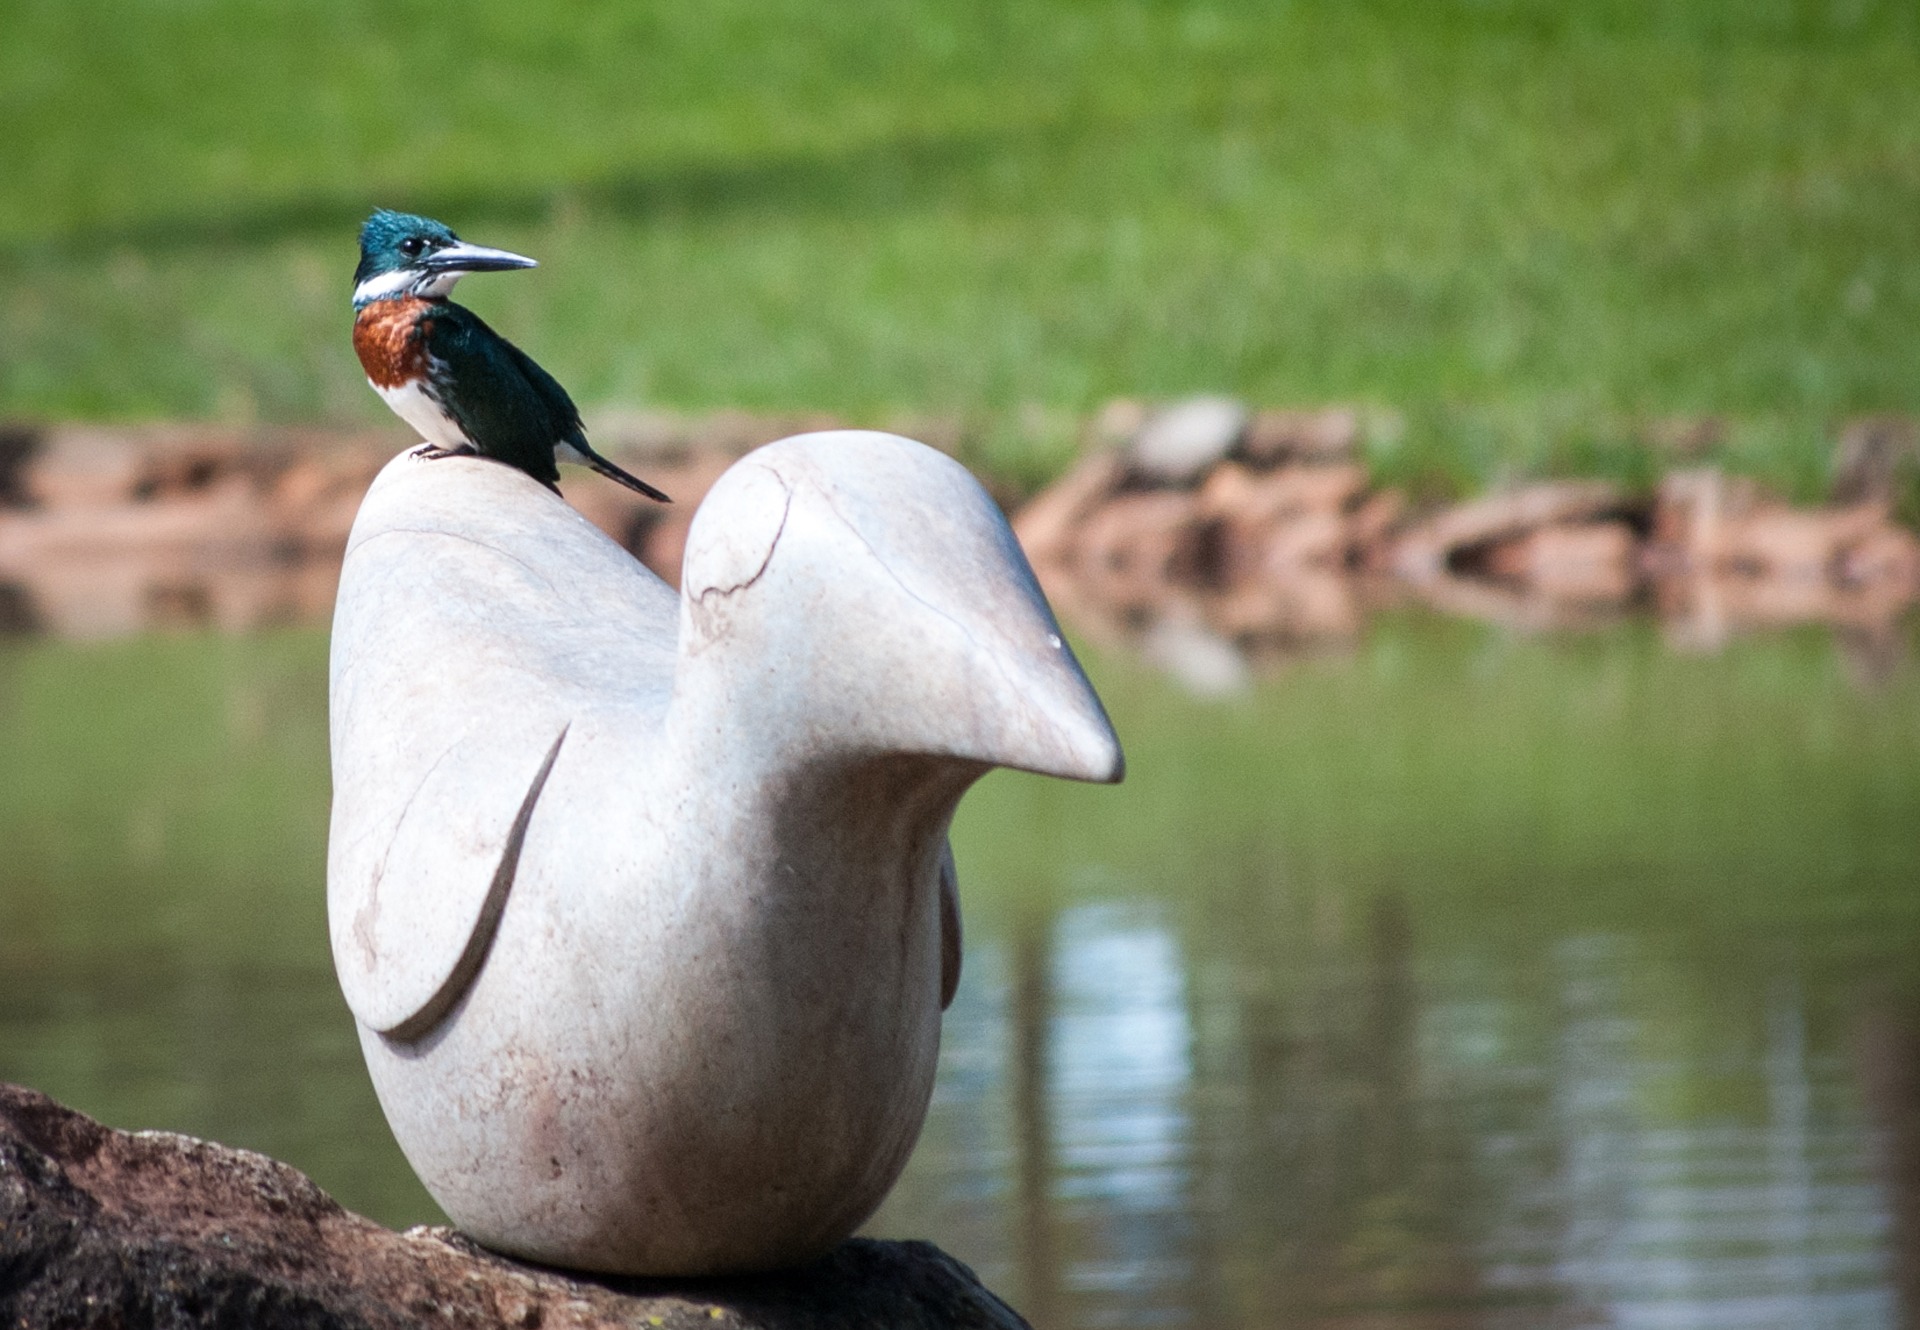
bird, seabird, wildlife, statue, garden, fauna, sculpture, duck, water bird, stone sculpture, flightless bird